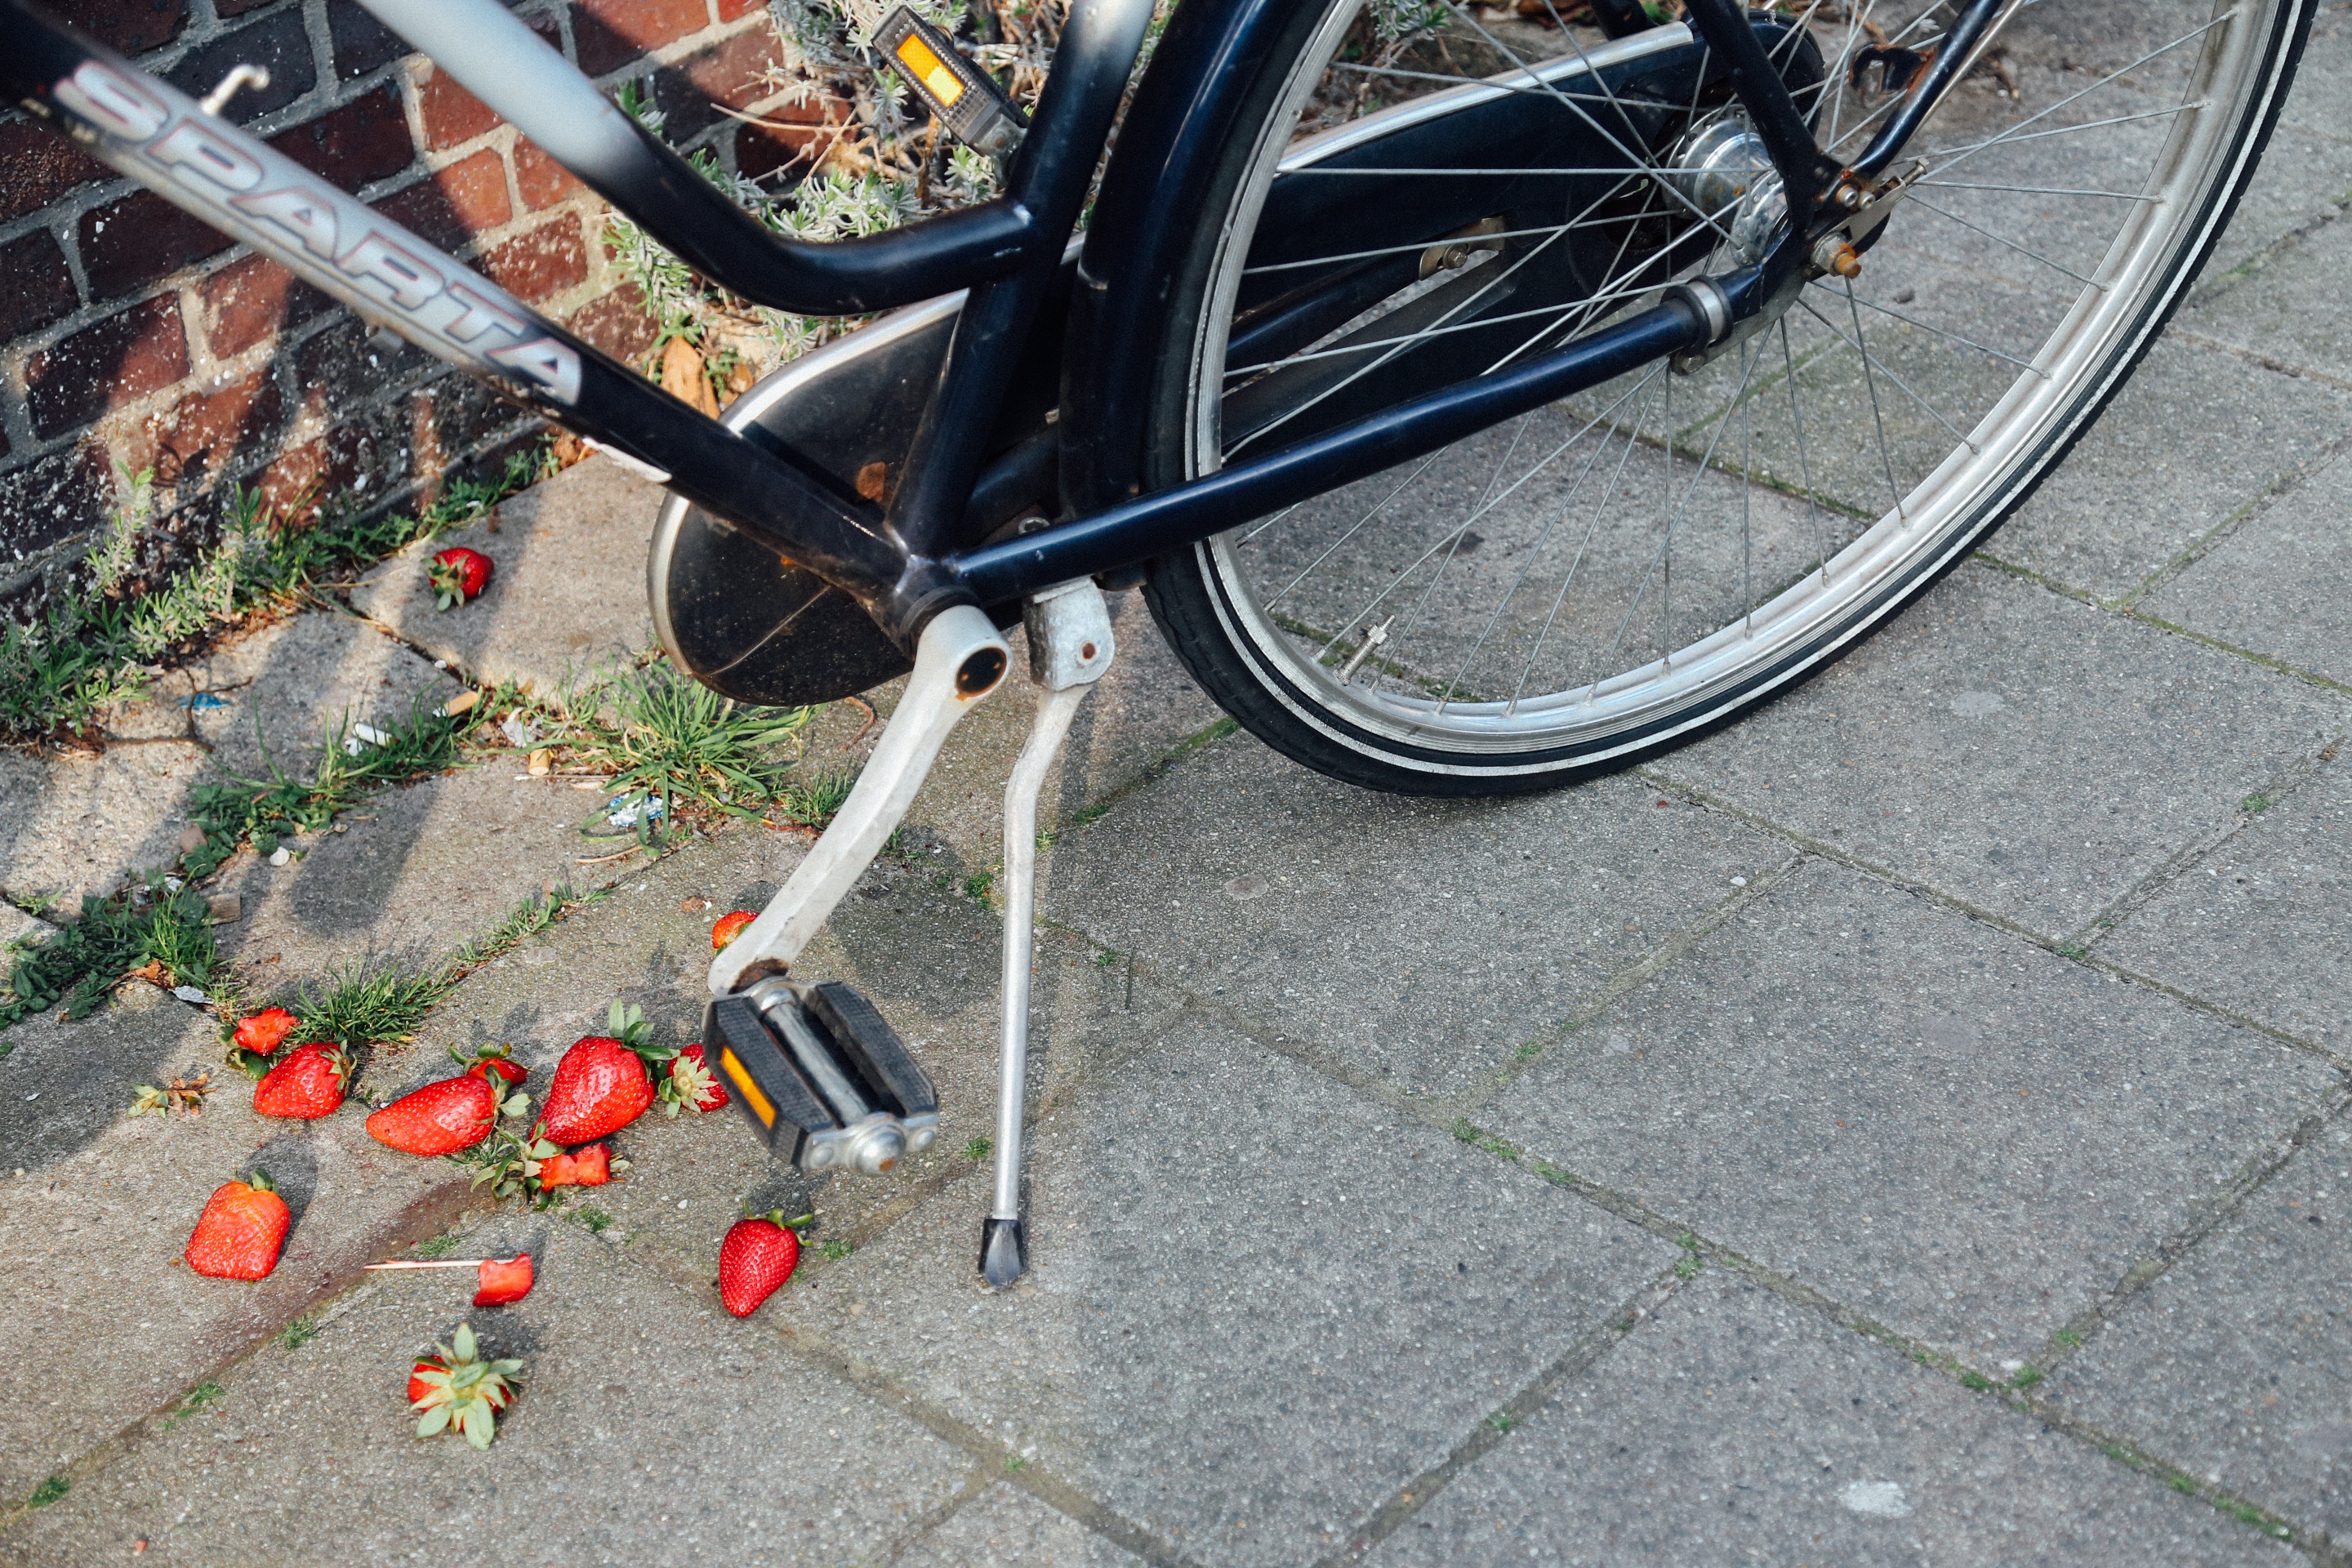
wheel, bicycle, vehicle, sports equipment, mountain bike, bicycle frame, land vehicle, cycle sport, cyclo cross bicycle, bicycle racing, bicycle motocross, bmx bike, road bicycle, racing bicycle